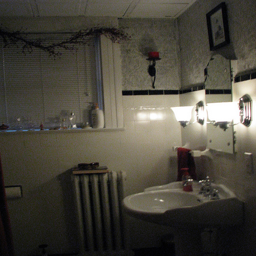
A small bathroom filled with a sink next to a window.
A dated bathroom looks elegant with the right touch of color and lighting.
A small quaint bathroom dimly lit with a radiator heater.
The light over the bathroom sink are on.
A pedestal sink and radiator in a small bathroom.